Tuberculosis in India

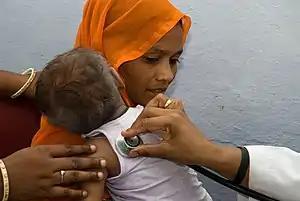
Children have special needs both in preventing and treating tuberculosis.

Tuberculosis is one of India's major public health problems. According to World Health Organization (WHO) estimates, India has the world's largest tuberculosis epidemic. In 2020, India accounted for 26% of the incident TB cases across the globe. India has incidence rate of 192 cases per 100,000 of population. India accounted for 38% of global TB deaths among HIV-negative people and for 34% of the combined total number of TB deaths in HIV-negative and HIV-positive people. Further in 2020, India accounted for 24% of global gap between estimated TB incidence and the number of people newly diagnosed with TB and reported. Many research studies have investigated the effects and consequences of TDR-TB, especially in India, where social and economic development is still in progress. A report by Zarir Udwadia, originating from studies at the Hinduja Hospital in Mumbai, discusses the drug-resistant effects and results. An experiment was conducted in January 2012 on four patients to test how resistant and unique the “new category” of TDR-TB is. These patients were given all the first-line drugs and second-line drugs that usually are prescribed to treat tuberculosis, and were resistant to all. As a response, the government of India appeared to stay in denial, while the WHO decided that although patterns of drug-resistance were evident, there was insufficient evidence to create a new category of TDR-TB from these results.